Yaroslav Rakitskyi

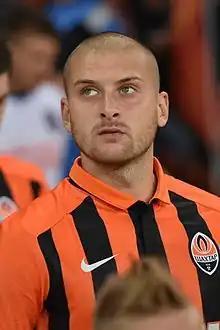
Rakitskyi with Shakhtar Donetsk in 2016

Yaroslav Volodymyrovych Rakitskyi (born 3 August 1989) is a Ukrainian professional footballer who plays as a centre-back for Ukrainian club Chornomorets Odesa. He is best known for his passing ability and free-kicks.